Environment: real
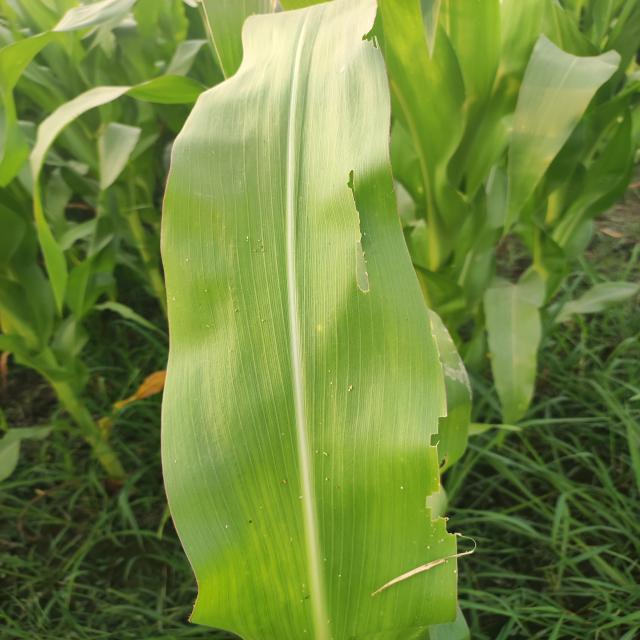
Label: fall_armyworm